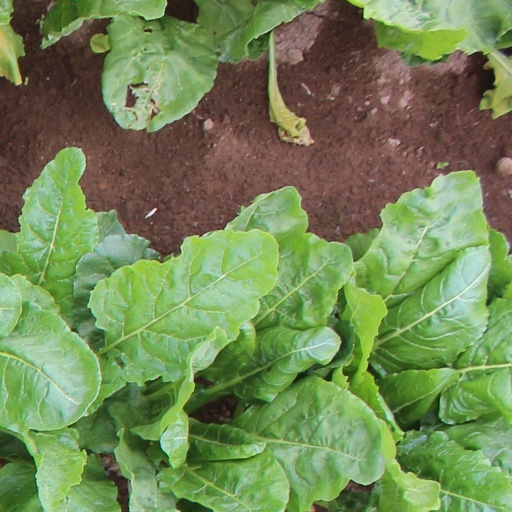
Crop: sugar beet